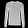
Label: Pullover